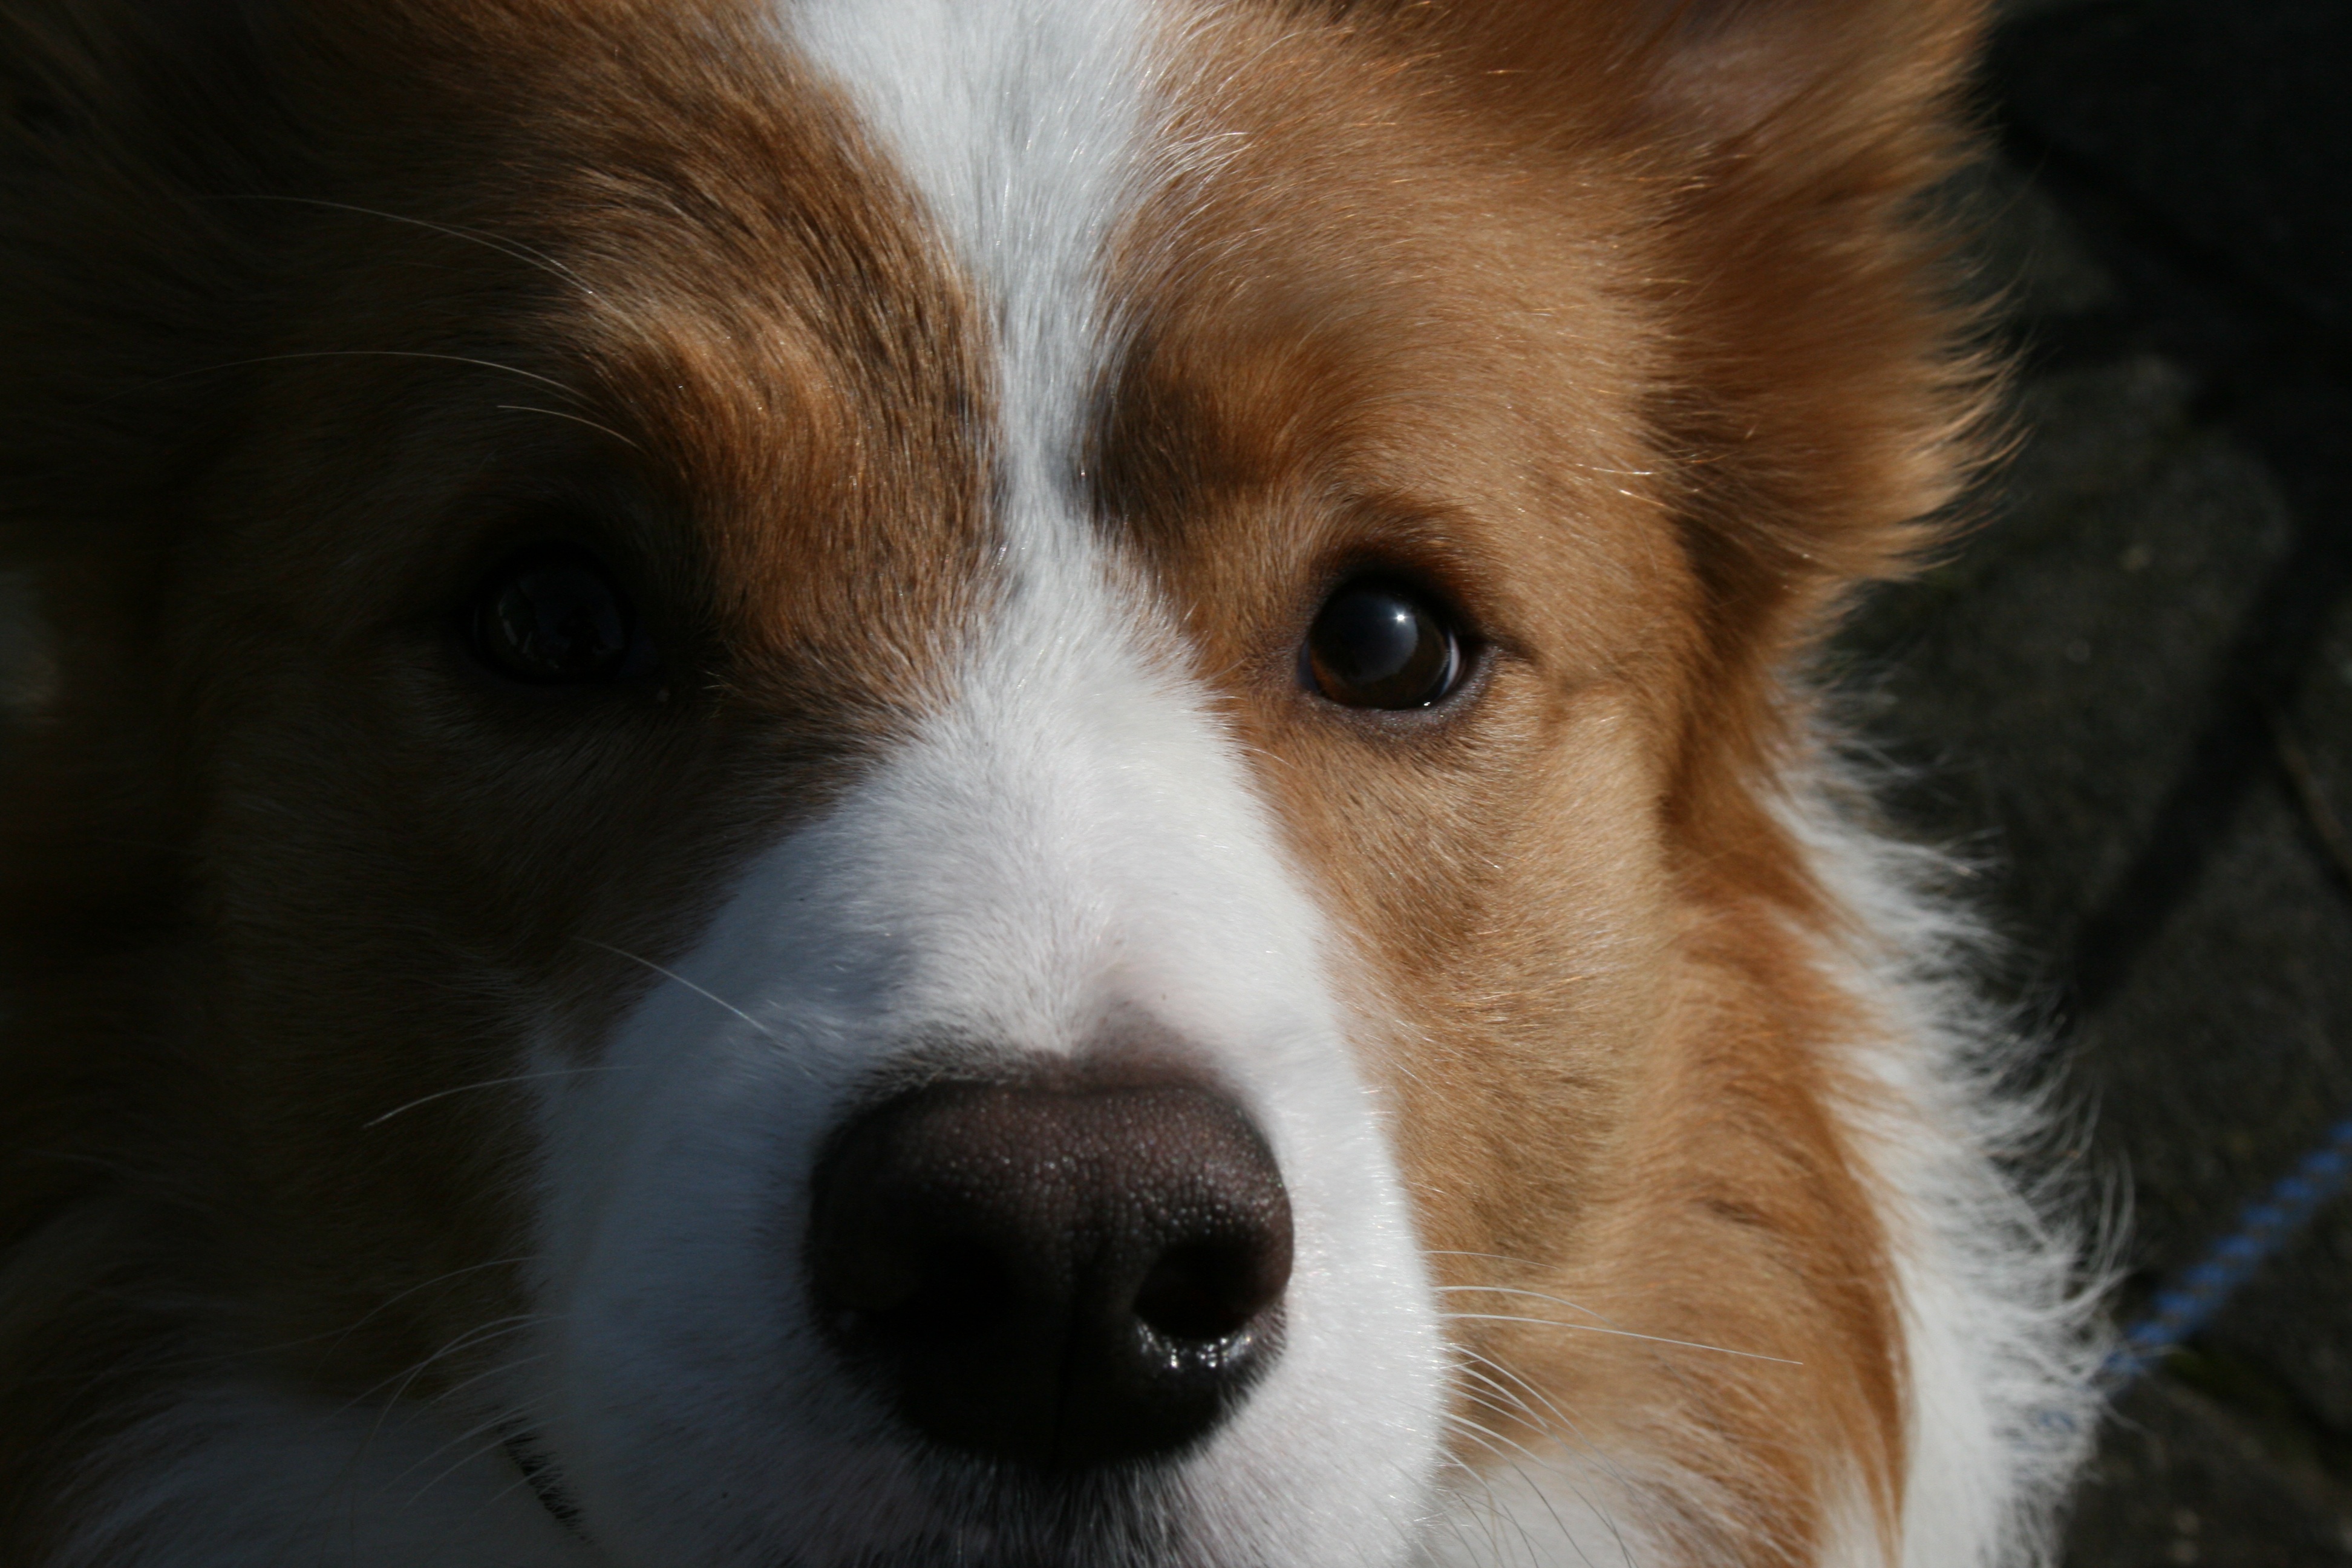
puppy, dog, collie, red, mammal, border collie, nose, vertebrate, dog breed, welsh corgi, shetland sheepdog, dog like mammal, carnivoran, dog breed group, icelandic sheepdog, pembroke welsh corgi